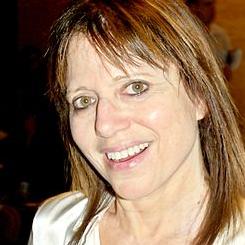
Age: 64